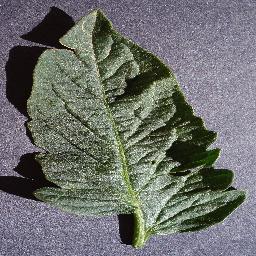
Label: Tomato___healthy